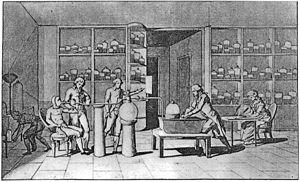
Armand-Jean-François Séguin ou plutôt Armand Jean François Segouin, dit Séguin est un chimiste, un médecin, un homme d'affaires, un industriel et même un banquier, né le 21 mars 1767 à Paris, fils de Hector Hyacinte Segouin, né en 1731 et notaire à Chartres, et de Marie Anne Madeleine Chancerel. Il est mort à Paris le 23 janvier 1835.
Antoine Laurent Lavoisier, ci-devant de Lavoisier, né le 26 août 1743 à Paris et guillotiné le 8 mai 1794 à Paris, est un chimiste, philosophe et économiste français, souvent présenté comme le père de la chimie moderne, qui se développera à partir des bases et des notions qu'il a établies et d'une nouvelle exigence de précision offerte par les instruments qu'il a mis au point. Il a inauguré la méthode scientifique, à la fois expérimentale et mathématique, dans ce domaine qui, au contraire de la mécanique, semblait devoir y échapper.